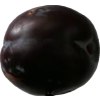
Label: plum